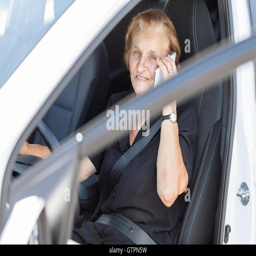
elderly woman behind the steering wheel of a car